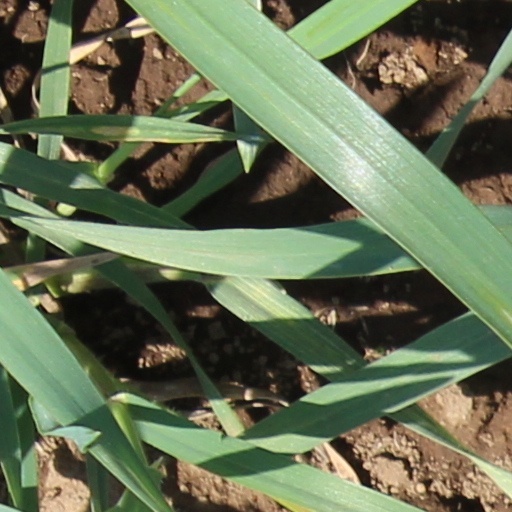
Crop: wheat